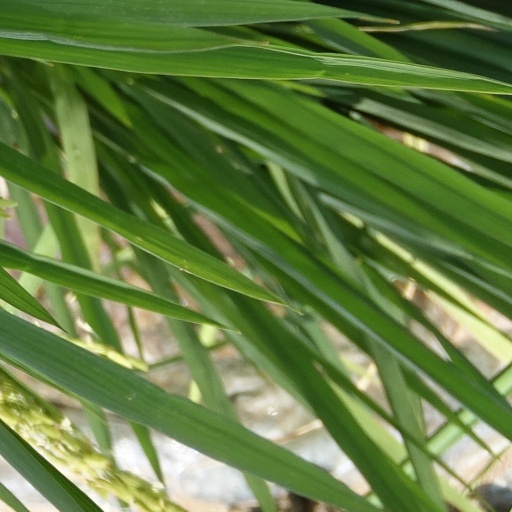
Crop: rice